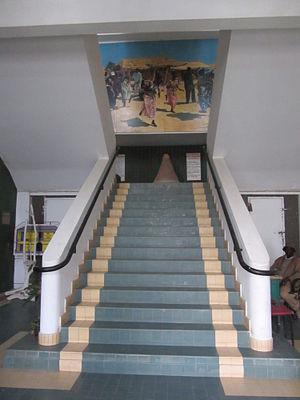
Le Centre de Recherches et de Documentation du Sénégal est un organisme public dépendant du Ministère de l'Education nationale. Il a été créé, en 1943, pendant la colonisation. Il était commun au Sénégal et à la Mauritanie, sous la dénomination de Centre IFAN-Sénégal-Mauritanie. En 1962 la Mauritanie se retire et le centre prend le nom de CRDS. Il est placé sous la tutelle du Ministère de l'Éducation nationale et récemment rattaché à l’université Gaston Berger de Saint-Louis en 2007 et sert de pôle pédagogique pour l'UFR CRAC de l'université Gaston Berger. Le CRDS récemment a pris le nom de Centre Yoro Boly Dyao.